East Slavic name

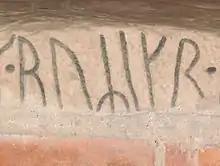
The name Rurik on a Viking Age runestone. All the princes of Kievan Rus had the patronymic Ruerikovichi.

Historical Russian naming conventions did not include surnames. A person's name included that of their father: e.g. "Иван Петров сын" (Ivan Petrov syn) which means "Ivan, son of Peter". That is the origin of most Russian -ov surnames.